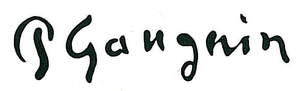
Paul Gauguin, né le 7 juin 1848 à Paris et mort, le 8 mai 1903, à Atuona, Hiva Oa, aux îles Marquises, est un peintre postimpressionniste. Chef de file de l'École de Pont-Aven et inspirateur des nabis, il est considéré comme l'un des peintres français majeurs du XIXᵉ siècle, et l'un des plus importants précurseurs de l'art moderne avec Klimt, Cézanne, Munch, Seurat et van Gogh.